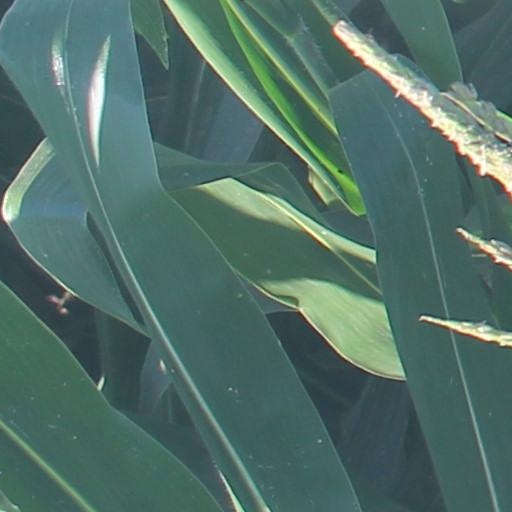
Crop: maize; corn